Answer in natural language. Is advanced coding ai (marked A) behind Window (marked B)? Choose between the following options: yes or no
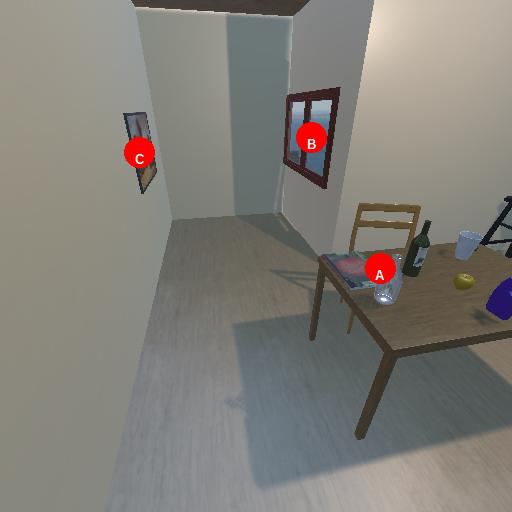
<answer>no</answer>